Crystal Palace, London

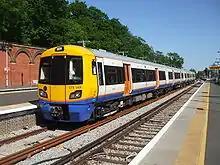
London Overground train at Crystal Palace.

A smaller park occupying is to the southwest of the triangle on Church Road. Westow Park hosts the annual Crystal Palace Overground festival, a free community festival held over four days in the summer.